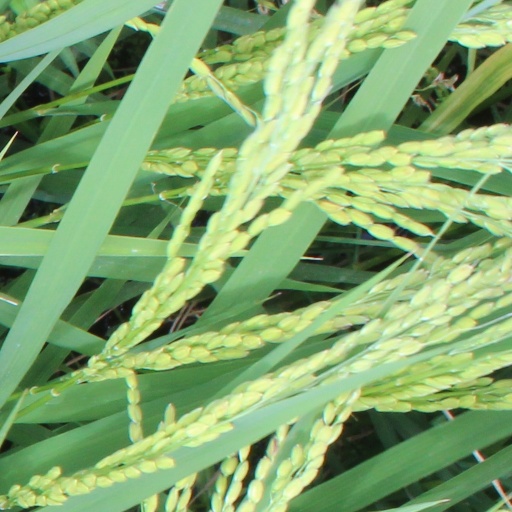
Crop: rice